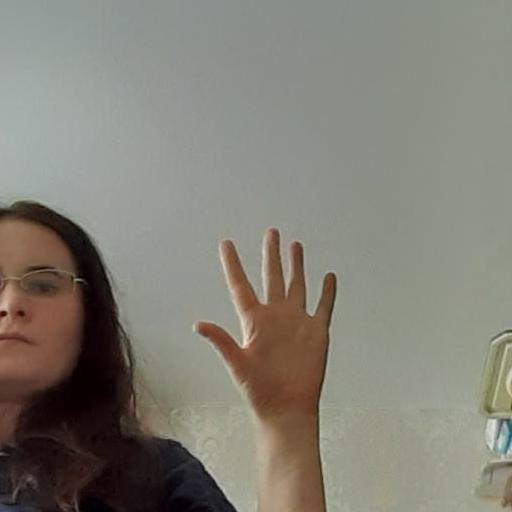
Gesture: palm